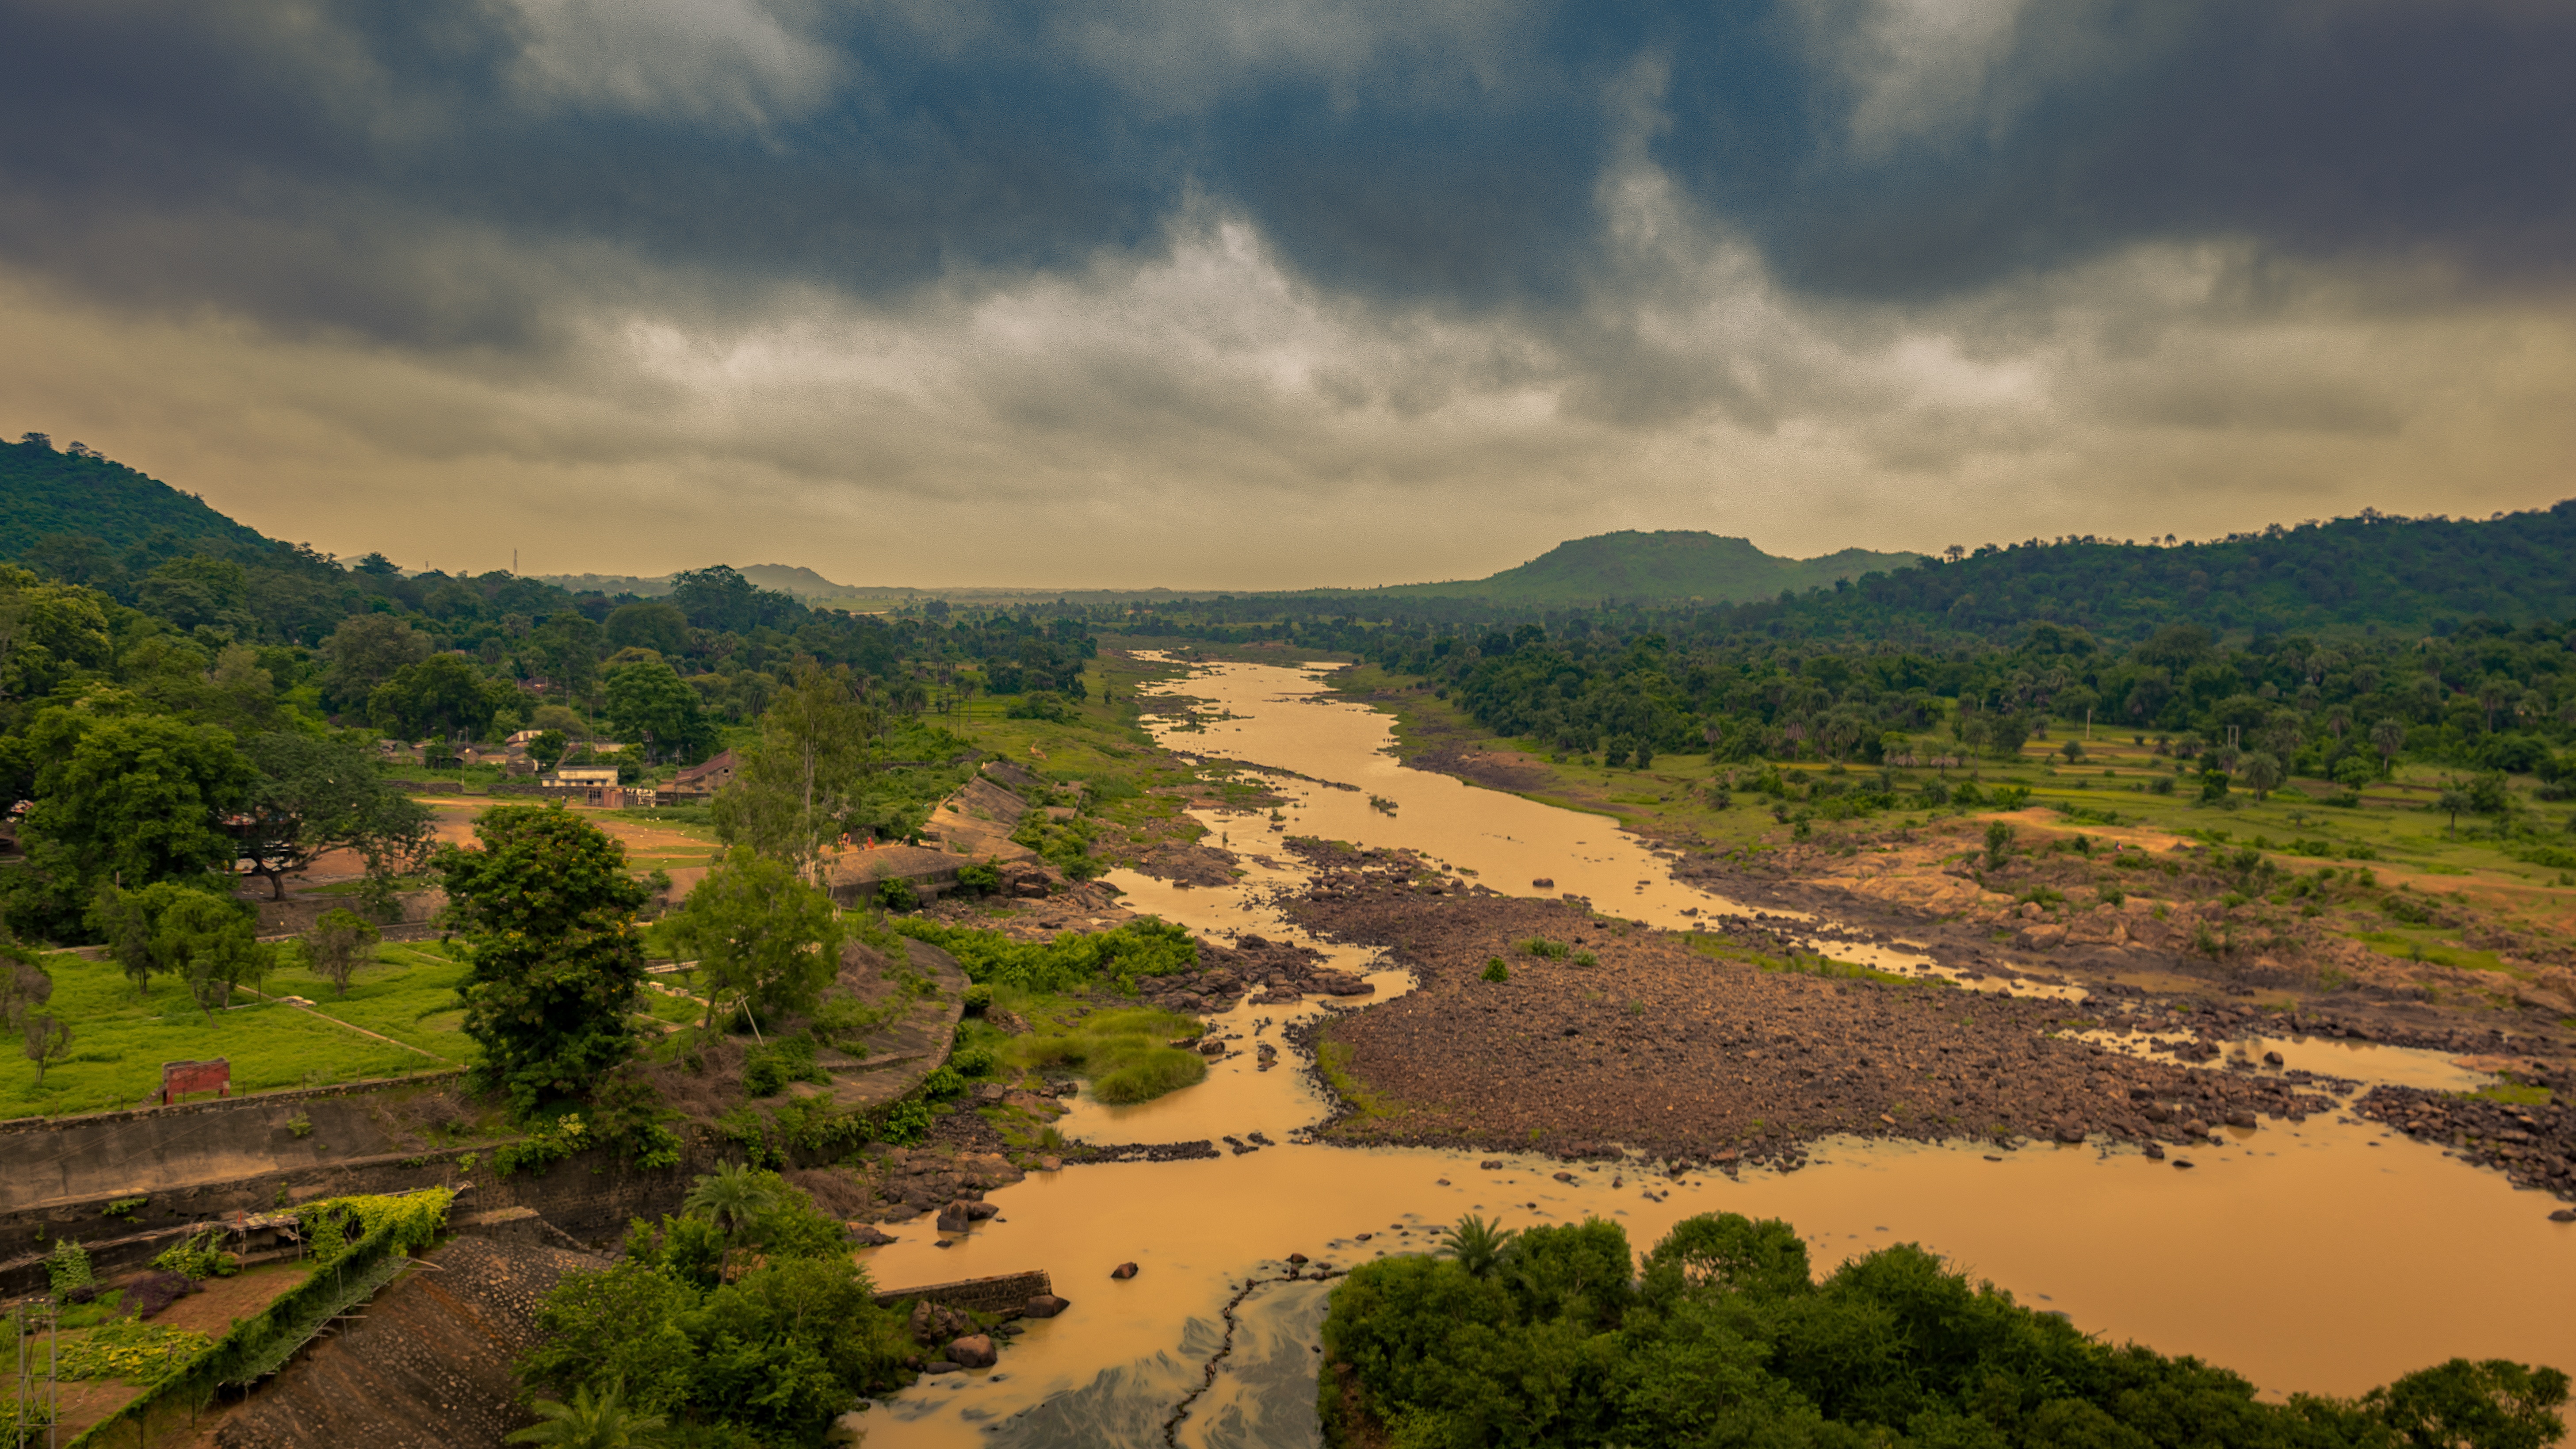
landscape, tree, water, nature, forest, grass, horizon, wilderness, mountain, cloud, sky, field, morning, hill, lake, river, valley, land, panorama, environment, rural, green, scenic, weather, blue, reservoir, yellow, agriculture, plain, blue sky, clouds, landscapes, plateau, beautiful, habitat, rural area, nature landscape, aerial photography, summer landscape, natural environment, geographical feature